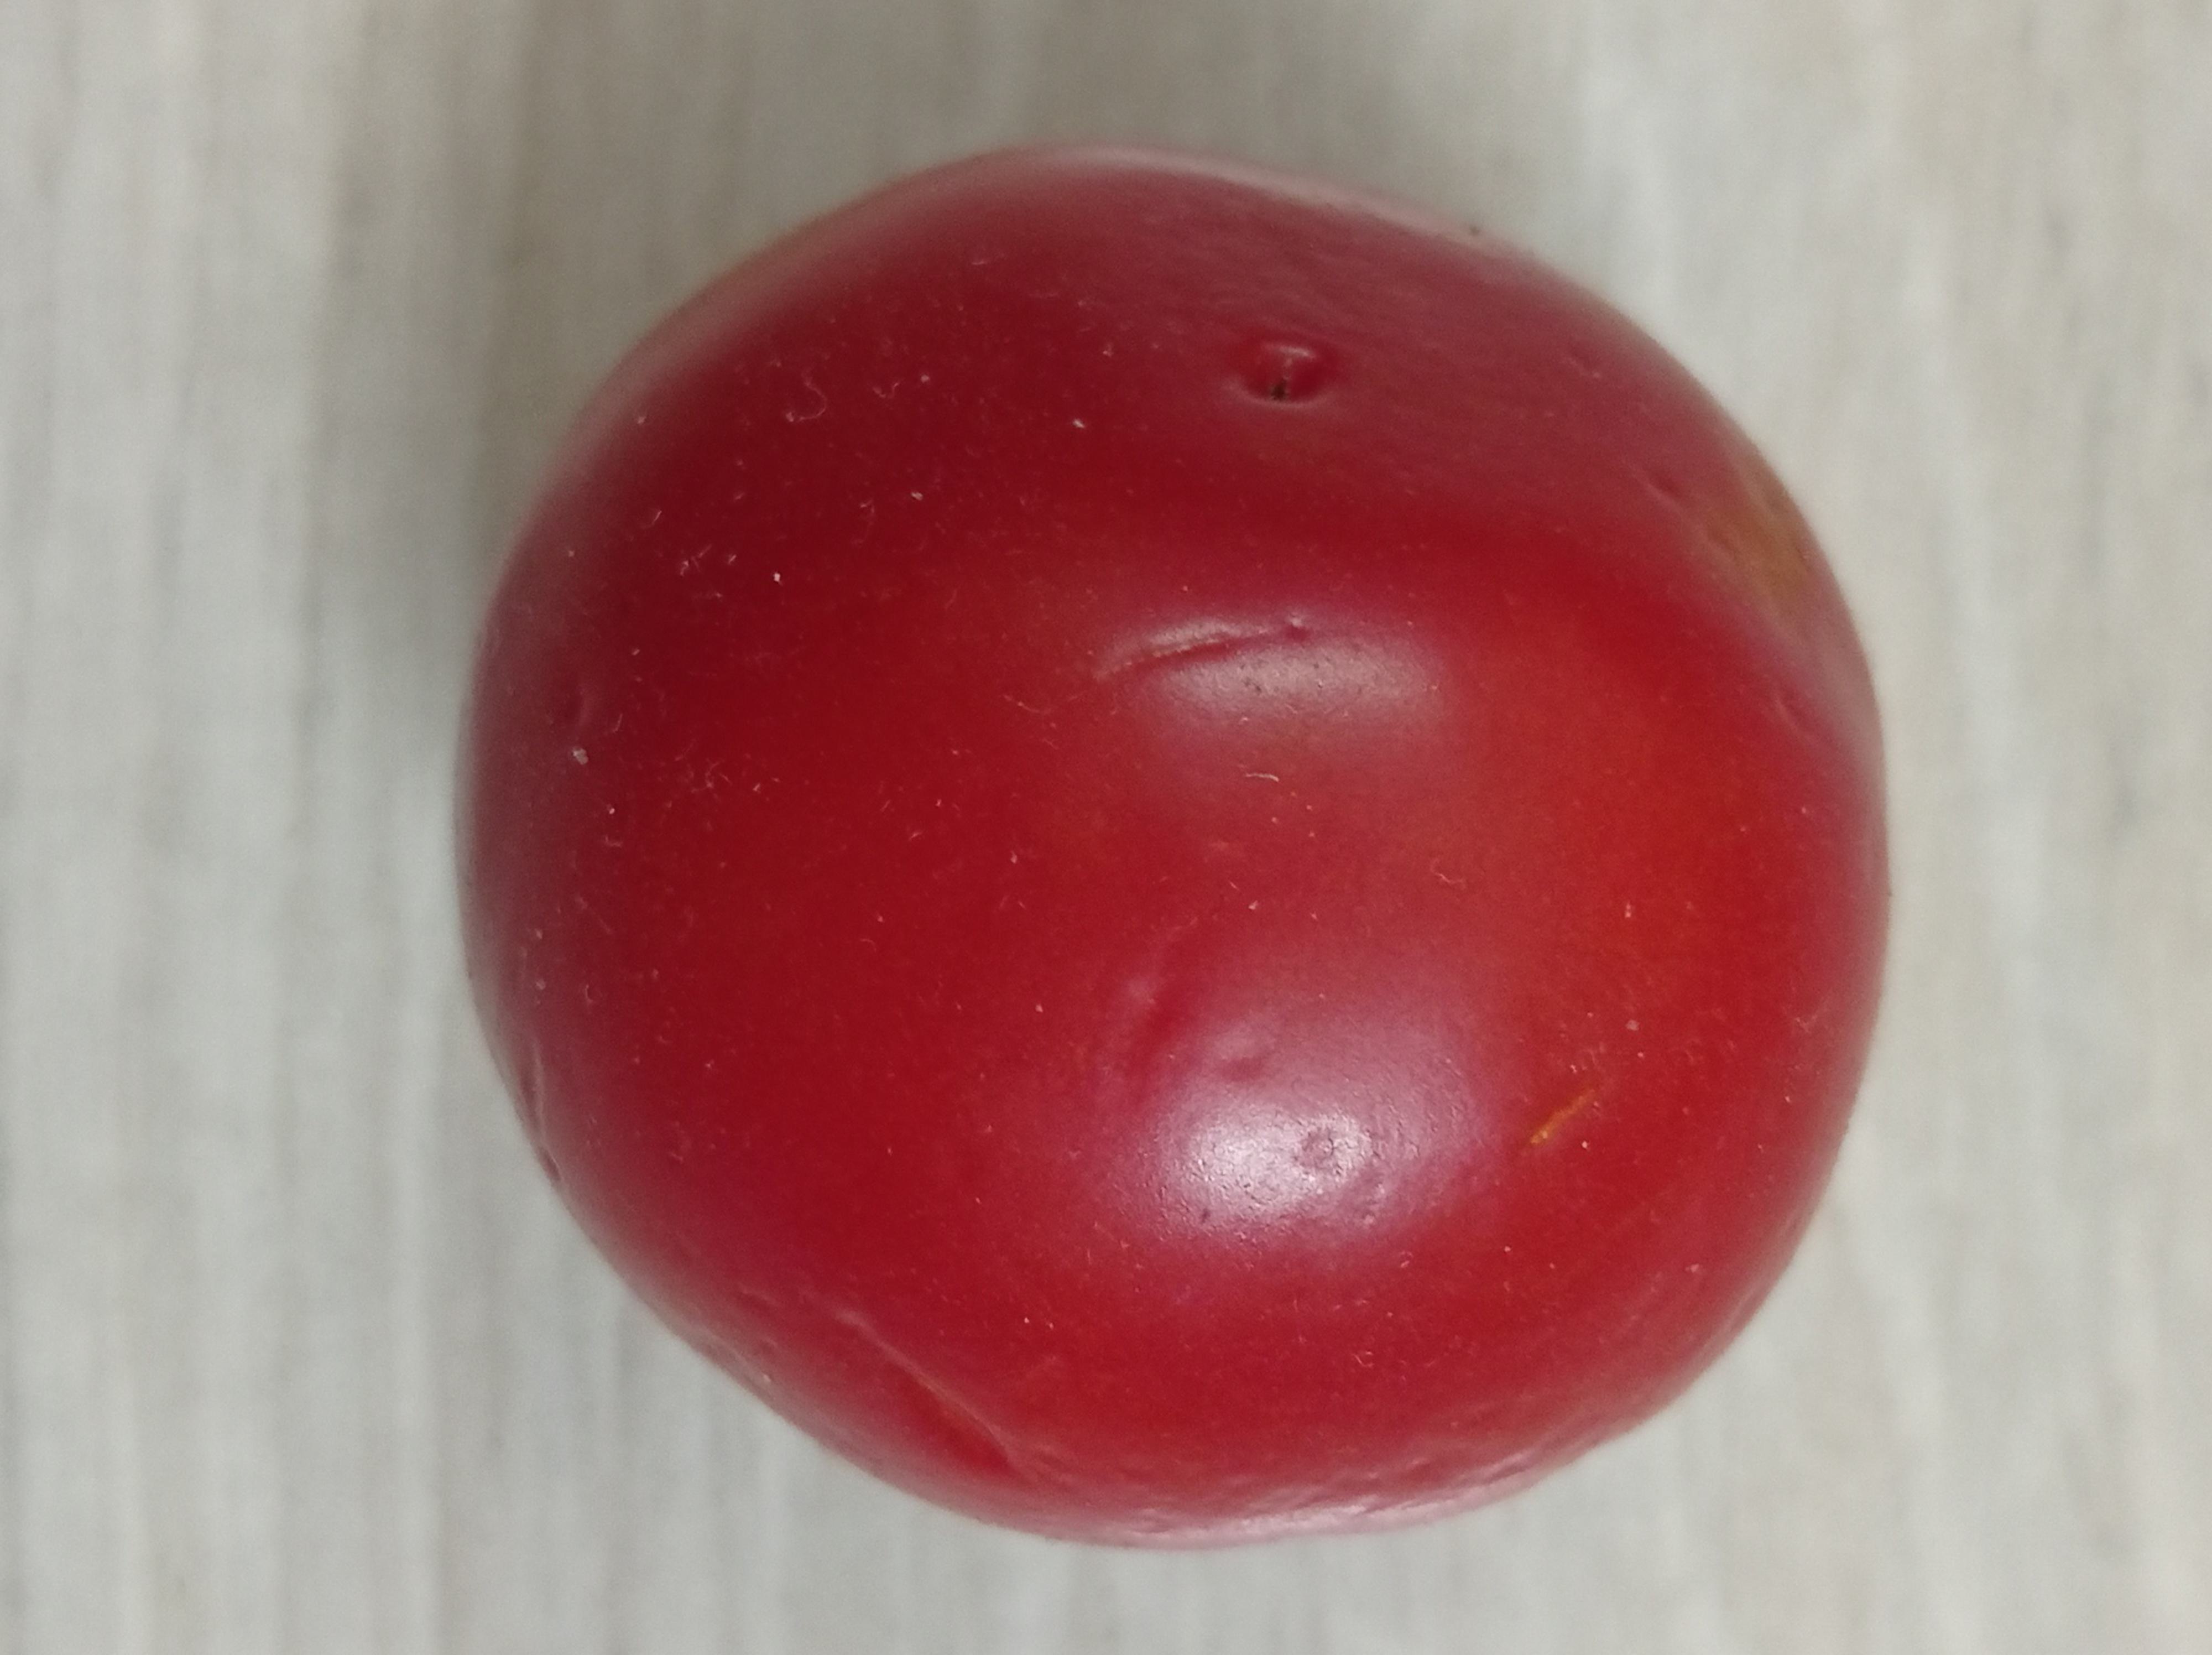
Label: Fresh